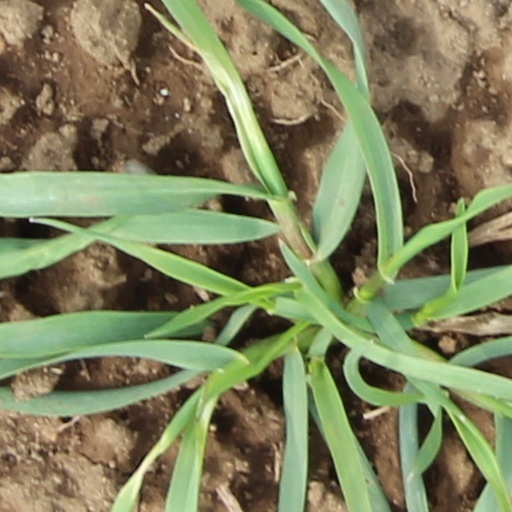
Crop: wheat